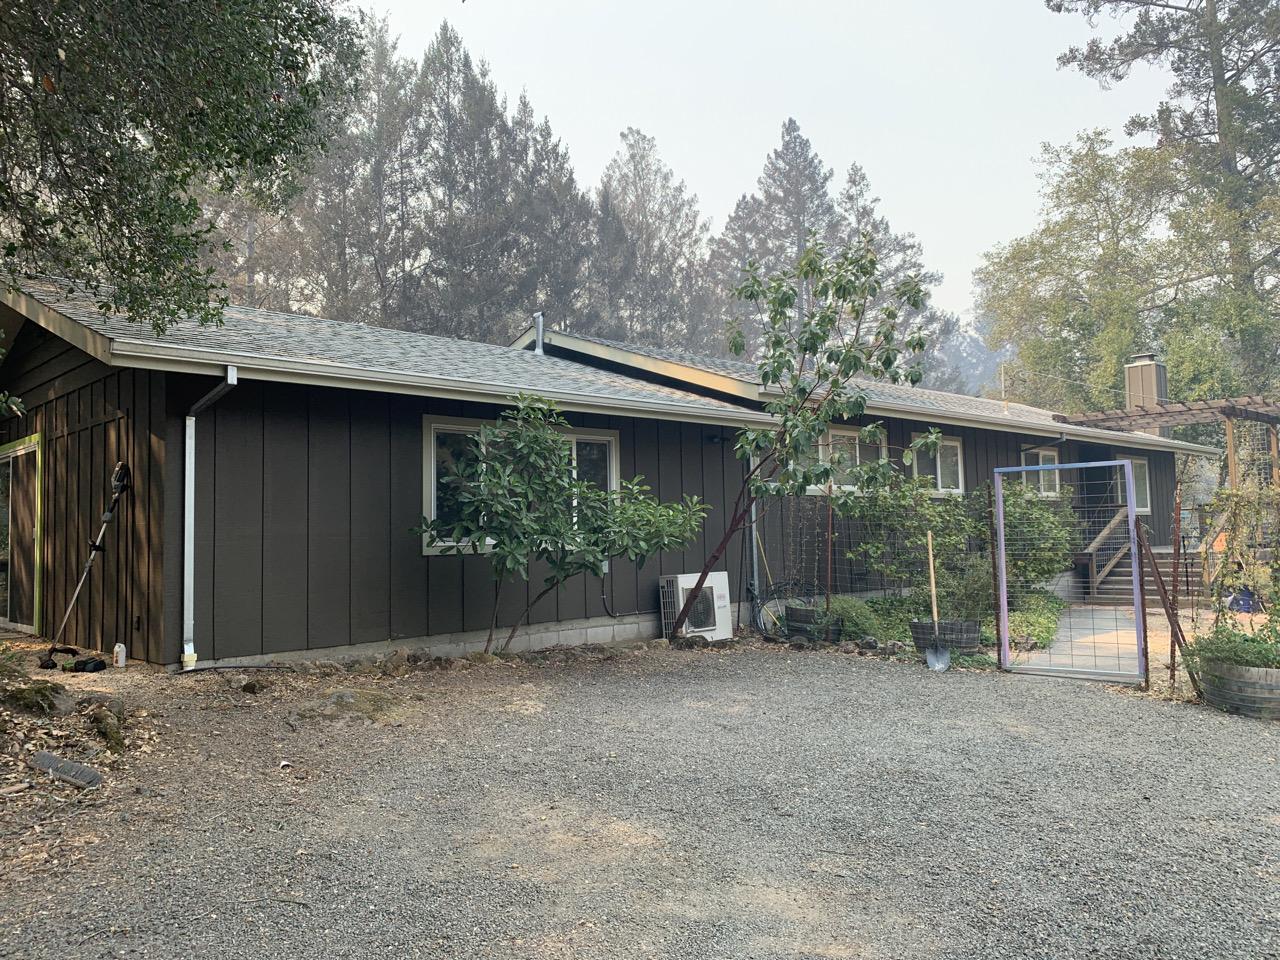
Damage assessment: no_damage